MYTV Broadcasting

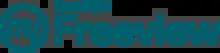
Logo of myFreeview

MYTV Broadcasting Sdn Bhd (MYTV) is a Malaysian television broadcasting company based in Cyberjaya, Selangor. It provides free digital terrestrial television (DTT) in the country, considered first of its kind. The DTT service is officially branded as myFreeview since August 2015, though the legal name of the company remained unchanged. A billion MYR deal has been signed with Telekom Malaysia to distribute the services.